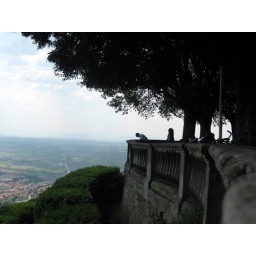
Waiting for the bus in Cortona to take us down the hill to the train station. What a view!